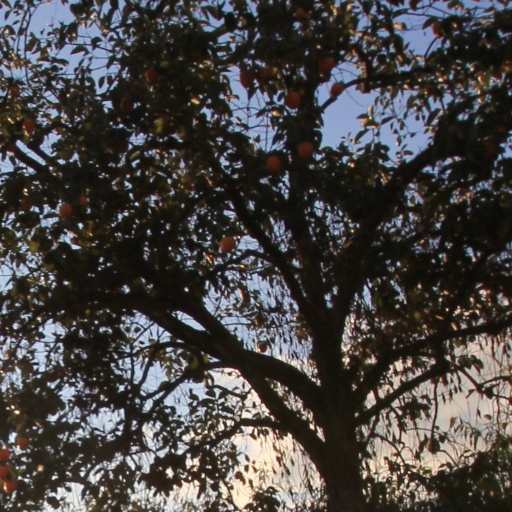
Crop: grape